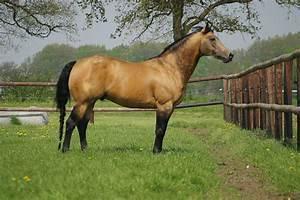
horse